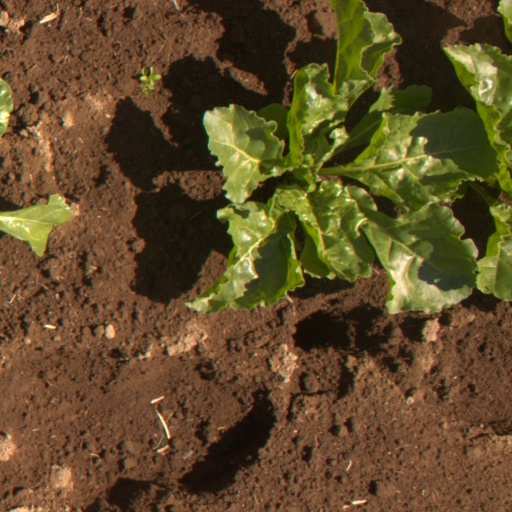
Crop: sugar beet